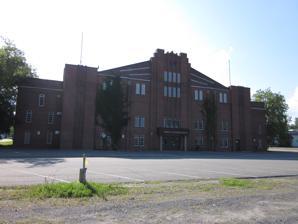
Building: Aréna Jacques Plante
Country: Canada
Year built: 1937
Aréna Jacques-Plante Address 55, rue Broadway Location Shawinigan , Quebec , Canada Capacity 3,700 Opened 1937 Tenants Shawinigan Cataractes (1969–2008) The Arena Jacques Plante was a 2,524-seat (total capacity 3,700) multi-purpose arena in Shawinigan , Quebec , Canada. It was built in 1937. It was home to the Shawinigan Cataractes Ice hockey team .  The arena is named in honour of Jacques Plante ; formerly, the building was known as the Shawinigan Municipal Auditorium . In 2008, the building was closed in favour of the new Centre Bionest located adjacent to the Arena Jacques Plante. References